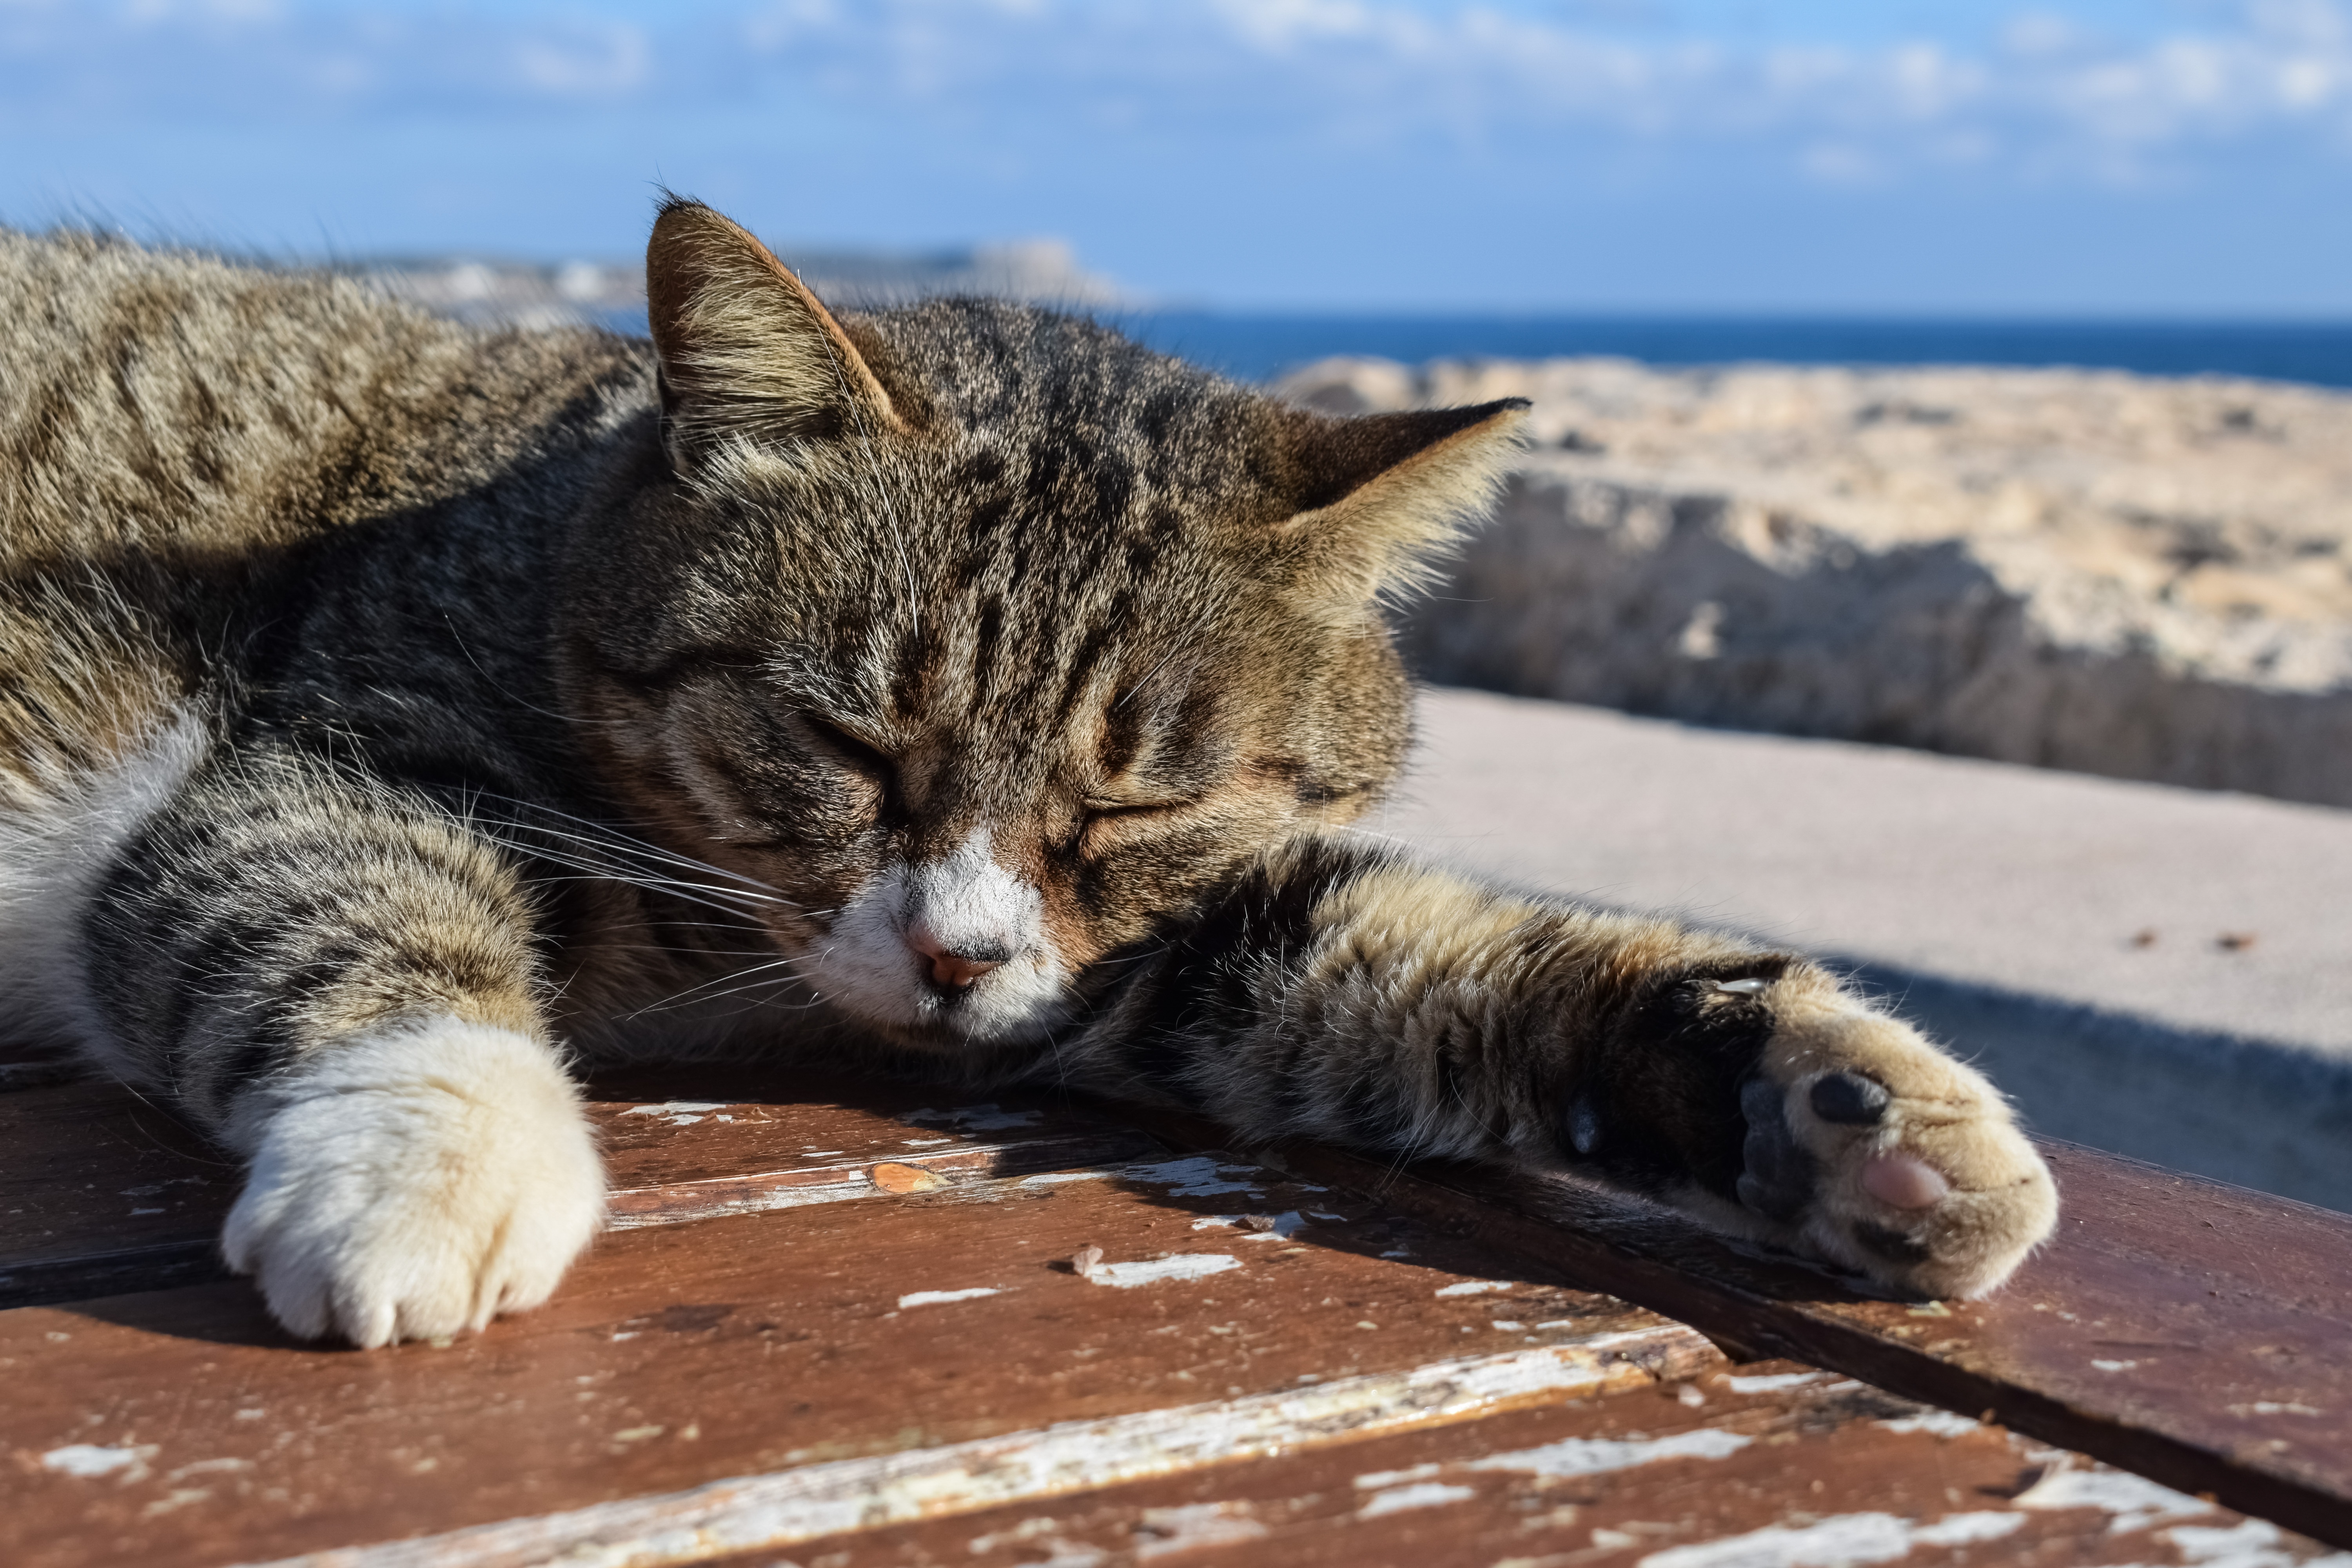
mammal, cat, vertebrate, whiskers, fauna, wildlife, close up, wild cat, kitten, small to medium sized cats, cat like mammal, tabby cat